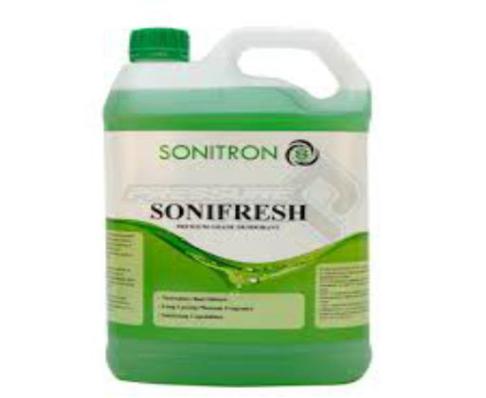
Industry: Electronic